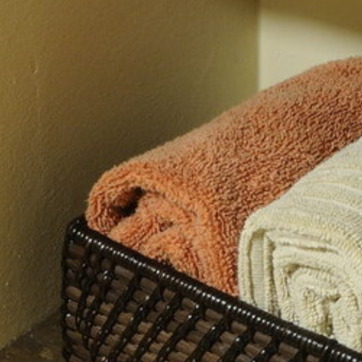
Material: fabric